Question: Please indicate a possible affordance area of the bowl that can be used for holding
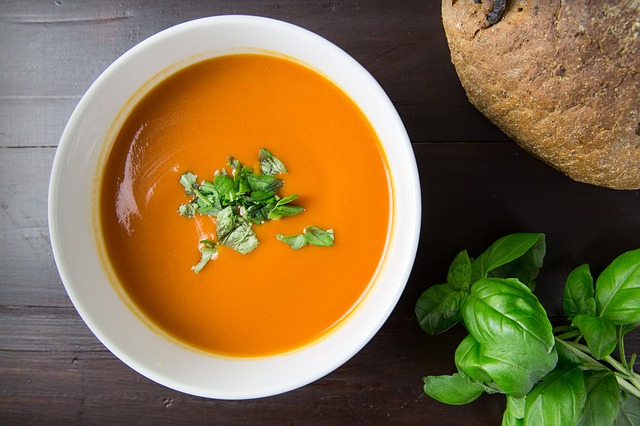
Answer: [48, 14, 425, 399]